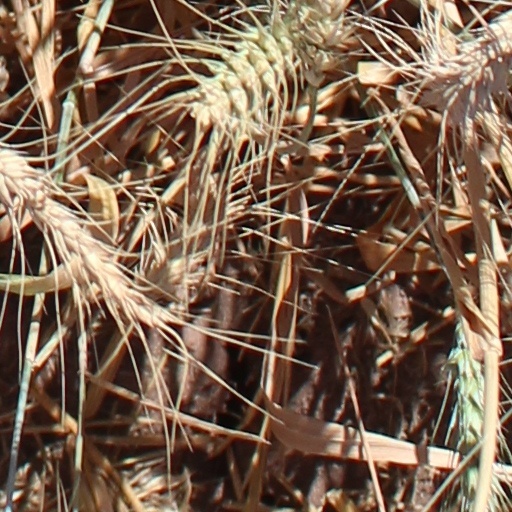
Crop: wheat